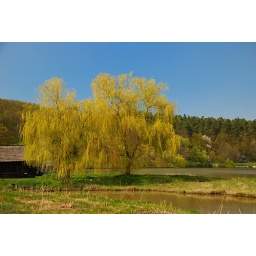
Yellow tree by the lake